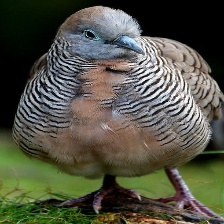
Species: ZEBRA DOVE
Scientific name: GEOPELIA STRIATA